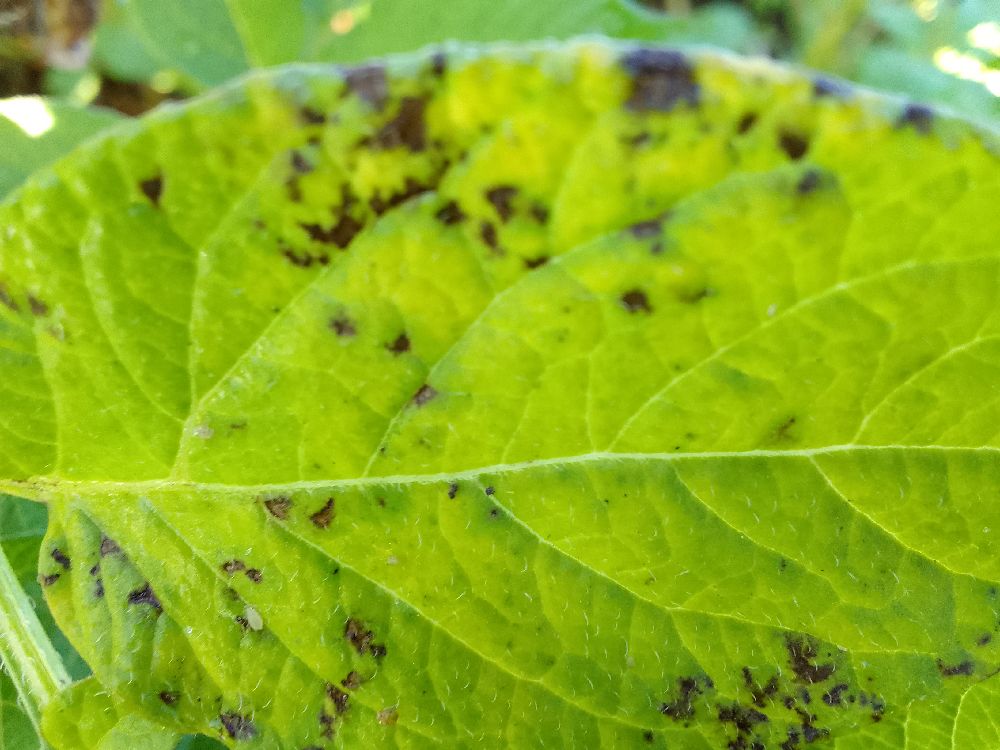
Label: Early blight